Josiah Smith Tennent House

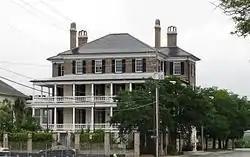
Josiah Smith Tennent House

The Josiah Smith Tennent House is an historic home in downtown Charleston, South Carolina. It was the last great antebellum mansion built in Charleston and is significant for historical and architectural reasons, given its location, past ownership by prominent Charleston families, as well as uses. It represents an historic, major phenomena of construction and has played an important part in the life of the community. Located at 729 East Bay Street on the corner of Blake Street, it is situated near the base of the Arthur Ravenel, Jr. Bridge and adjacent to the popular mixed-use Cigar Factory development. It stands out as a landmark against the skyline and a "gateway" to the City of Charleston.